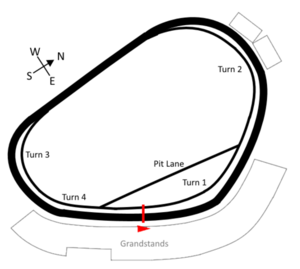
Le Nazareth Speedway est un circuit automobile situé à Nazareth en Pennsylvanie. Il accueille des compétitions de 1910 à 2004.